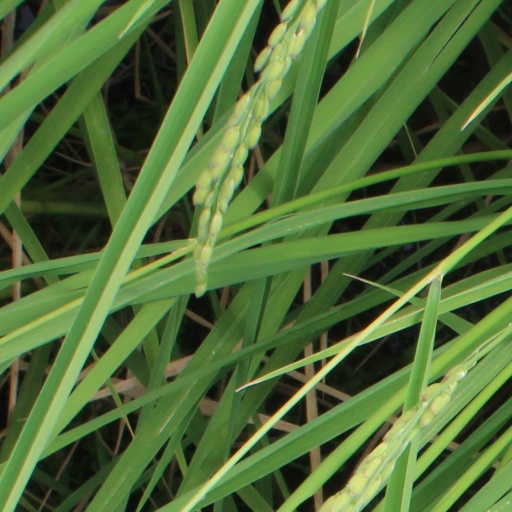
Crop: rice